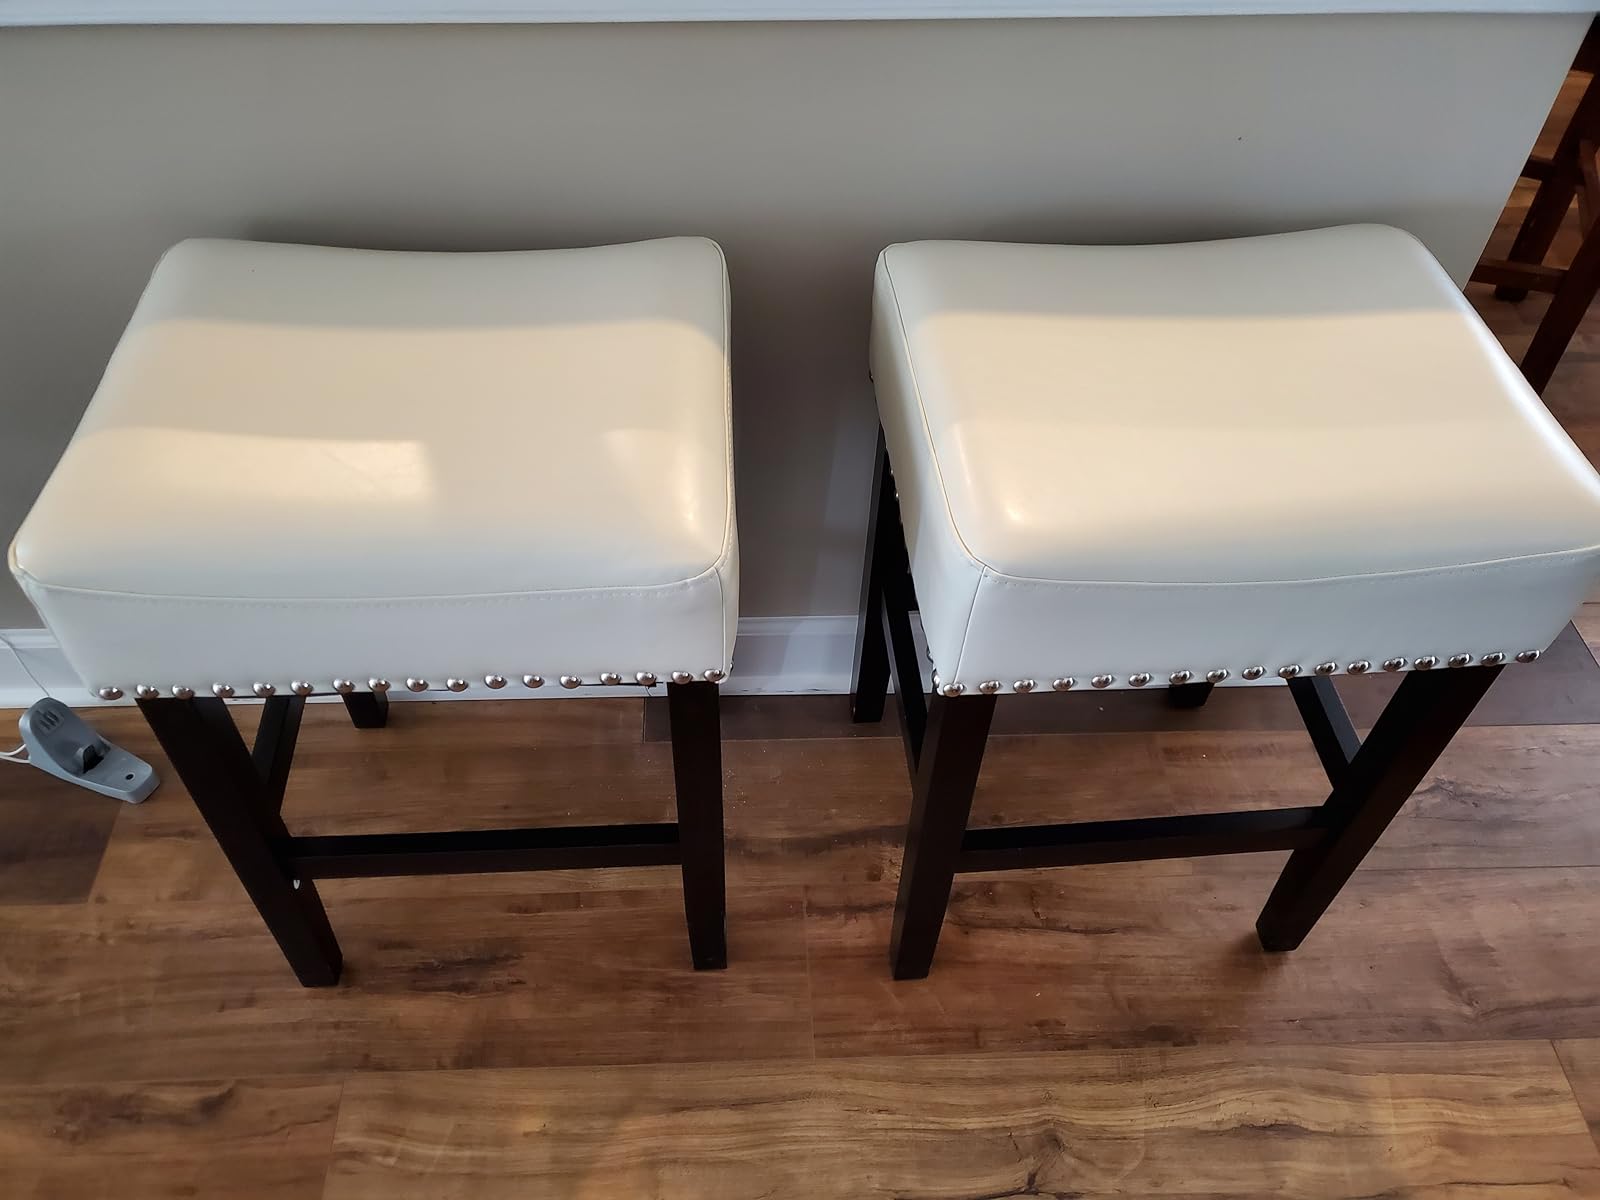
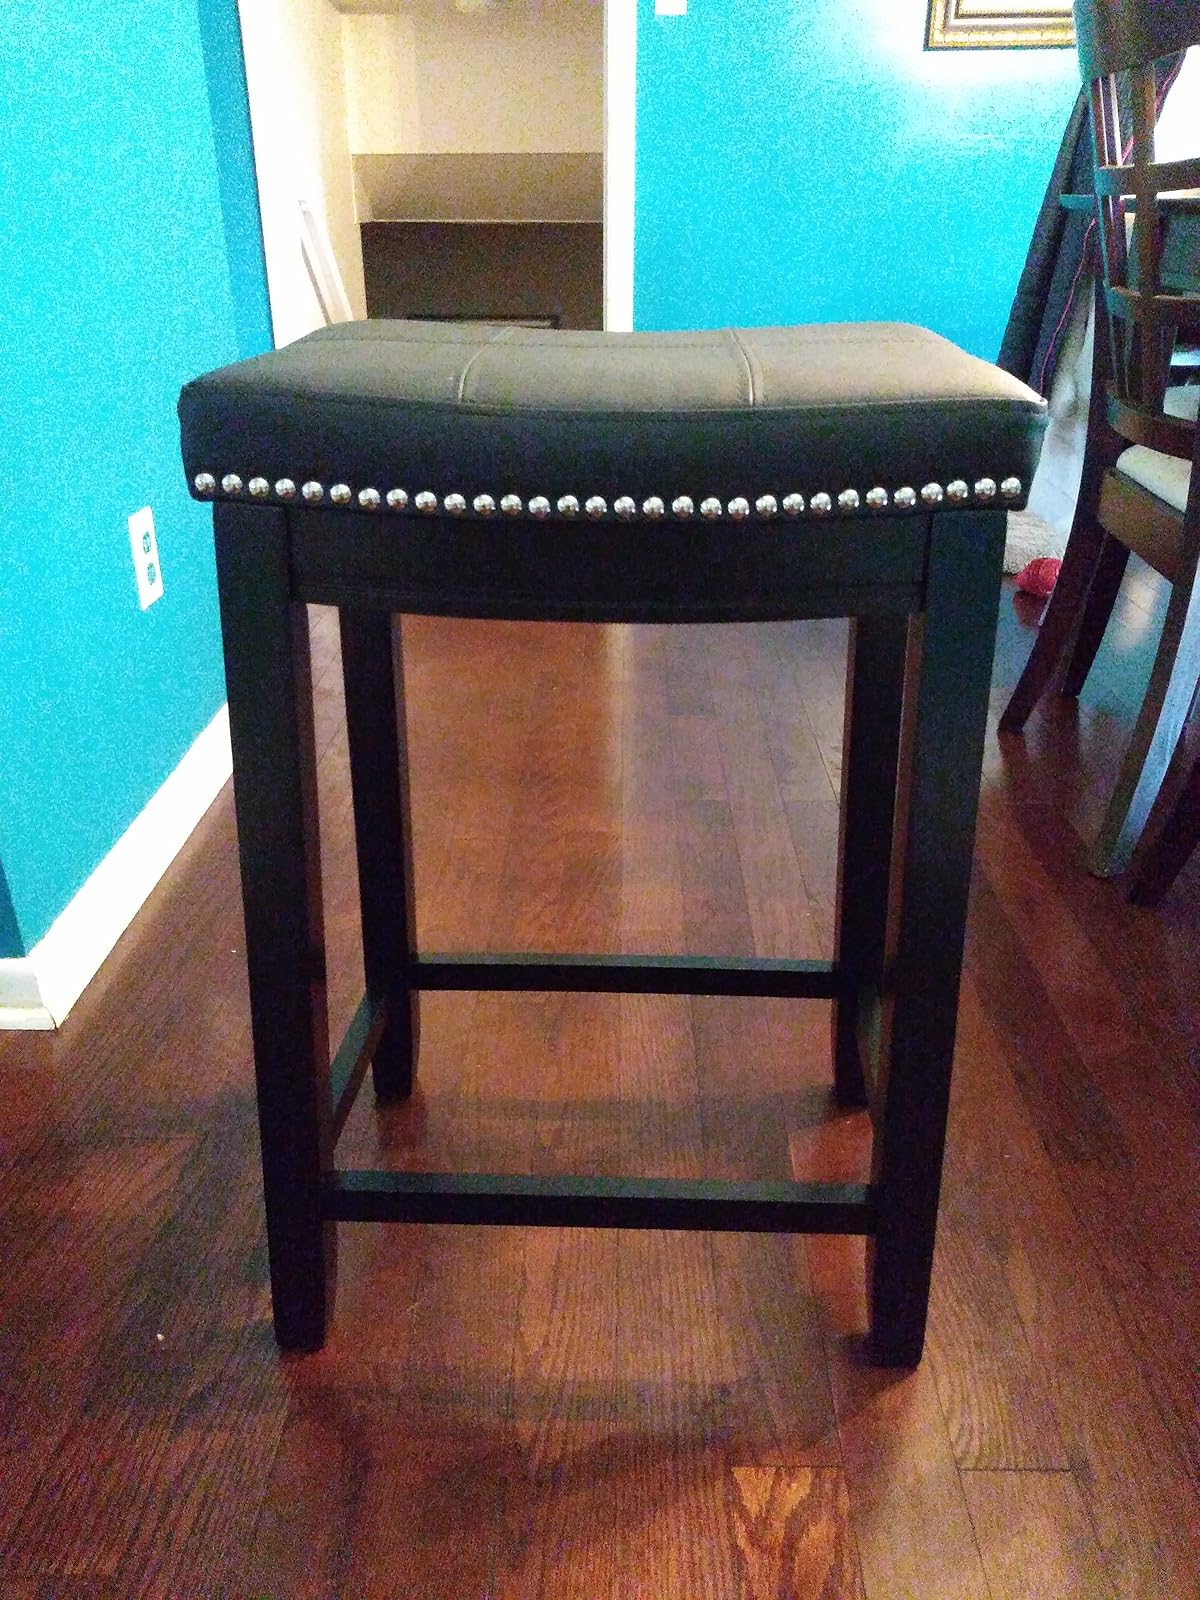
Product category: stool
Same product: no